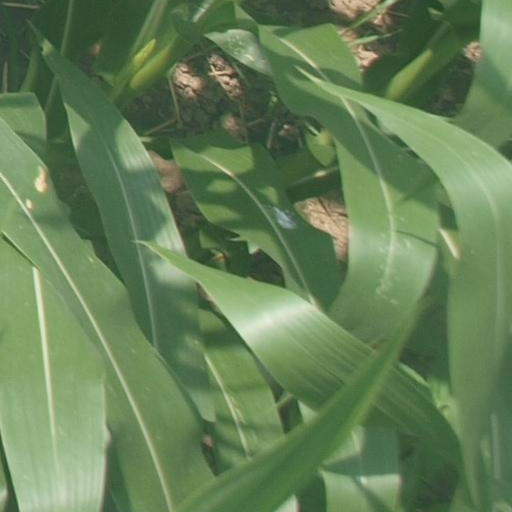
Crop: maize; corn